Richard III (1699 play)

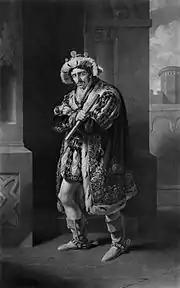
Edmund Kean (1787-1833) as Richard III. Engraving by Charles Turner (1774-1857) after John James Halls (1776-1834). "Mr. Kean in Richard the Third Act IV Scene 4". Mezzotint.

Edmund Kean (1787–1833) was also celebrated for the role of Richard III. A frenetic and lively manner characterised Kean's style of performance, but his tendency to drink too much before coming to work caused rumour and criticism. Nevertheless, the audience adored him for creating entertaining theatre. He mostly played villains such as Richard III. Moreover, Kean performed this role outside Britain. On 29 November 1820 he played Richard III in New York.